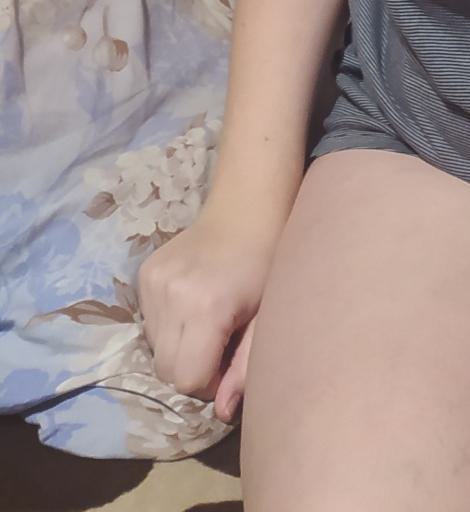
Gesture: no_gesture